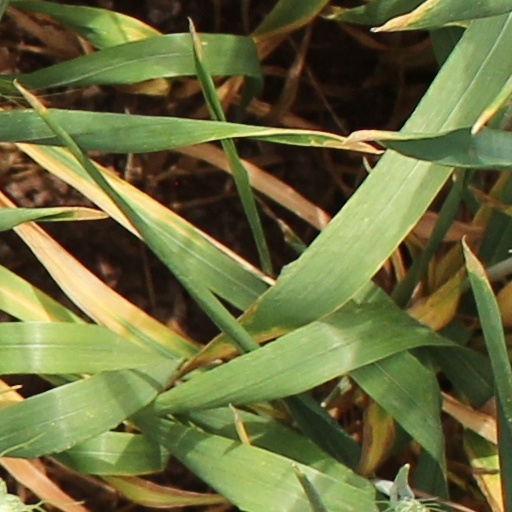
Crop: wheat